Monochroa cytisella

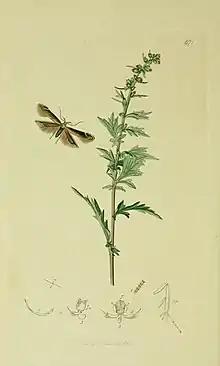
Illustration from John Curtis's "British Entomology" Volume 6

Found in most of mainland Europe from Ireland to Ukraine, and some of the Mediterranean islands, such as Sardinia and Sicily.